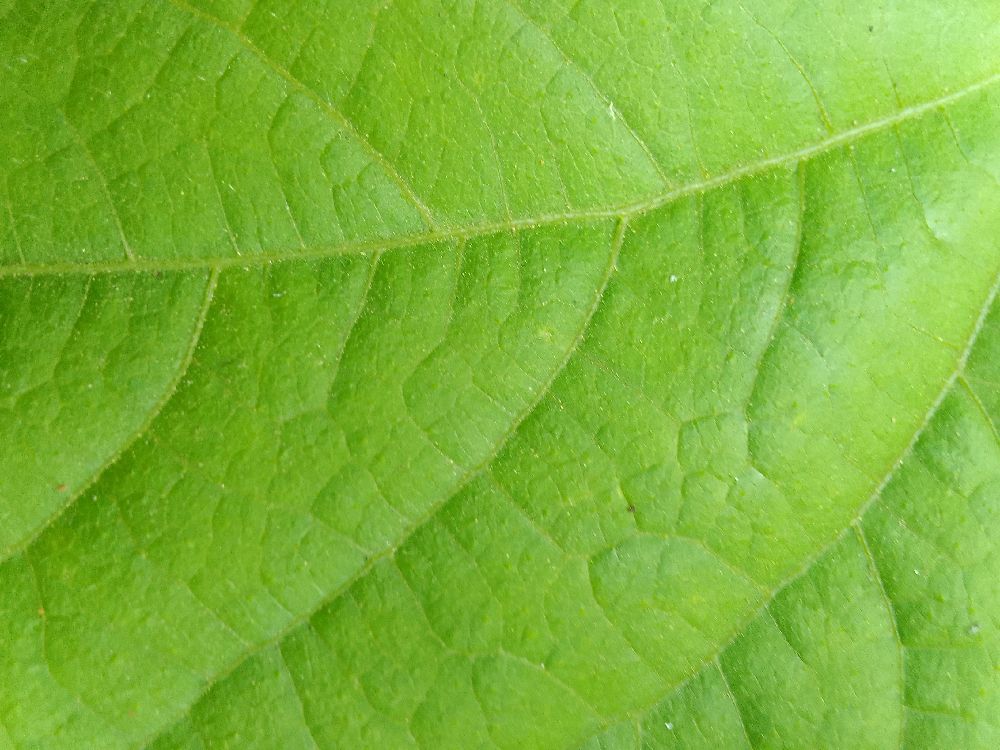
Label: healthy